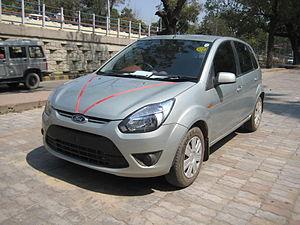
La Ford Figo est une voiture compacte basée sur la Ford Fiesta de 2002 et vendue en Inde et en Afrique du Sud. Elle possède un petit moteur de 4 cylindres ainsi que 5 places.